Allan Octavian Hume

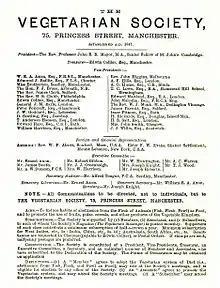
A vice-president of the Vegetarian Society

Hume's interest in theosophy took root around 1879. An 1880 newspaper reports the initiation of his daughter and wife into the movement. Hume did not have great regard for institutional Christianity, but believed in the immortality of the soul and in the idea of a supreme ultimate. Hume wanted to become a "chela" (student) of the Tibetan spiritual gurus. During the few years of his connection with the Theosophical Society Hume wrote three articles on "Fragments of Occult Truth" under the pseudonym "H. X." published in "The Theosophist". These were written in response to questions from Mr. W.H. Terry, an Australian Theosophist.